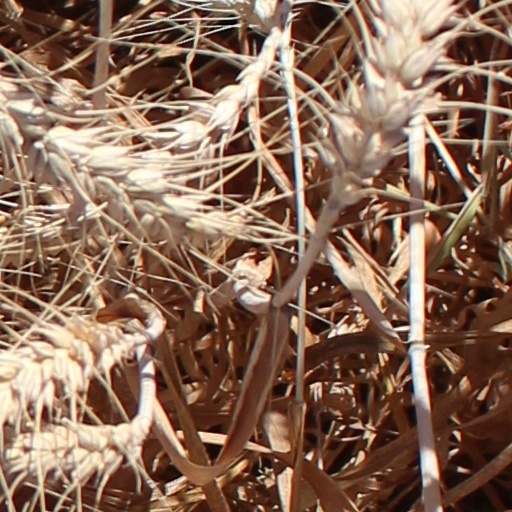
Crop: wheat